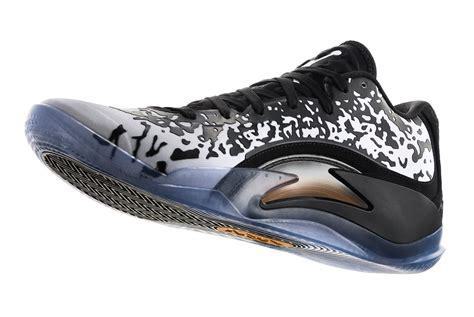
Brand: Jordan
Model: Zion 3